PNG

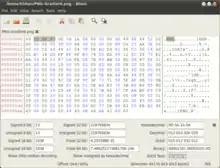
The PNG image 30px viewed with a hex editor application for Ubuntu

. Other suggestions later implemented included the deflate compression algorithm and 24-bit color support, the lack of the latter in GIF also motivating the team to create their file format. The group would become known as the PNG Development Group, and as the discussion rapidly expanded, it later used a mailing list associated with a CompuServe forum.